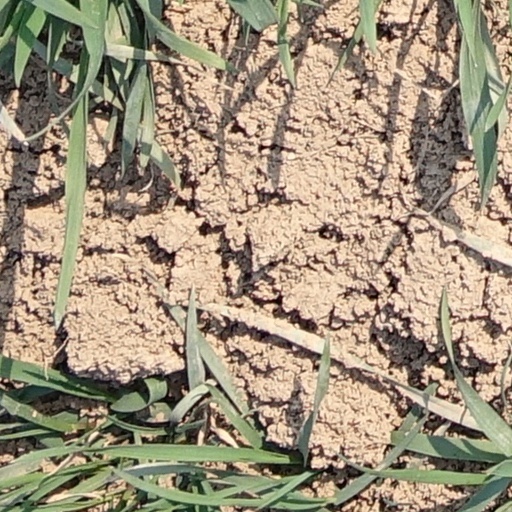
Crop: wheat